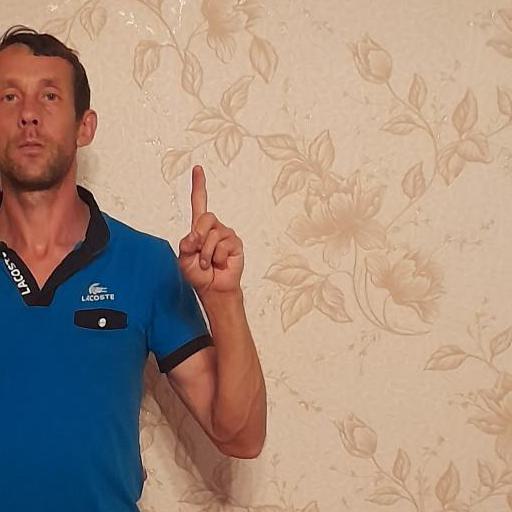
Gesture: one